Collingwood, Queensland

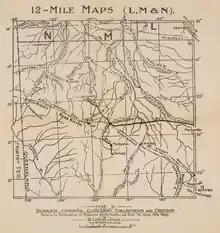
Map of Western Queensland published in 1921 showing Collingwood at the lower right – and Winton in the margin. Collingwood was already a ghost town by this time. The work is by Robert Logan Jack (see "Geology and palaeontology" above).

At least one account of the ill-fated Burke and Wills expedition tells that the two explorers and their party, on their northward journey, passed by the townsite in 1860 as they followed the Diamantina River. "This route would take them close to the future sites of Birdsville, Monkira [], Davenport Downs, Diamantina Lakes, Brighton Downs [], Cork [], Collingwood, Kynuna, McKinlay and Cloncurry." Other accounts, though, have the expedition leaving the river once it swung eastwards – presumably meaning at the bend near Birdsville – and heading northwards, eventually along Eyre Creek. This makes it highly doubtful that Burke and Wills ever came within sight of Collingwood.